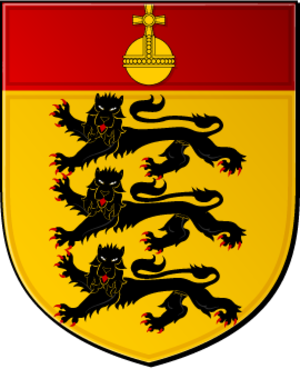
Armoiries de la maison de Waldburg